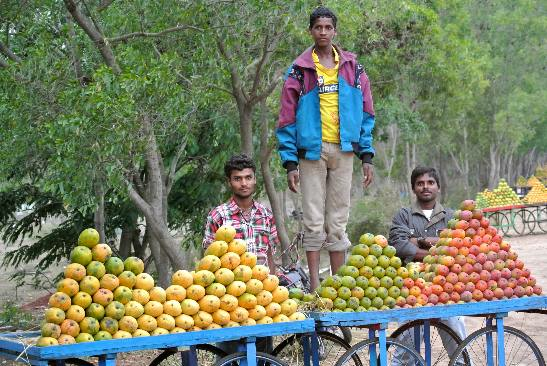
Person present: Yes